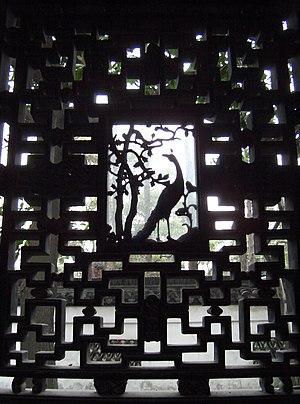
Le jardin Yuyuan est un jardin de deux hectares datant du XVIᵉ siècle situé au centre de la Vieille Ville près de Chenghuangmiao à Shanghai, en Chine. Il est considéré comme l'un des jardins chinois les plus somptueux et de première qualité dans la région. Il est accessible à partir de la ligne 10 du métro de Shanghai.